Magical Battle Arena

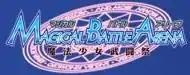
Title logo

is a crossover third-person shooter game developed by Fly-System in 2008. The game features characters from "Magical Girl Lyrical Nanoha", "Magic Knight Rayearth", "Cardcaptor Sakura", "Slayers", and "Mahōjin Guru Guru".